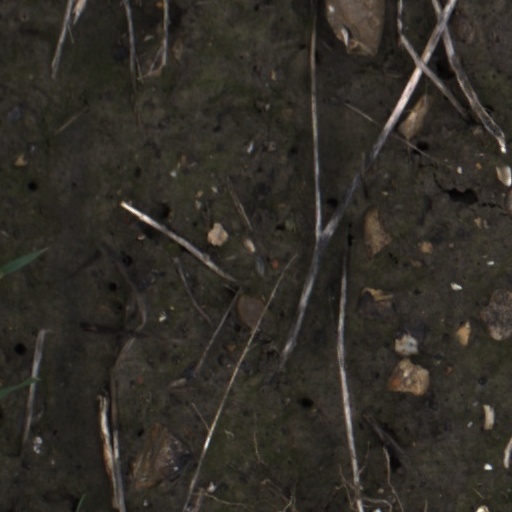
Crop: wheat